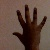
The image shows a hand gesture representing the number 5 in Indian Sign Language.